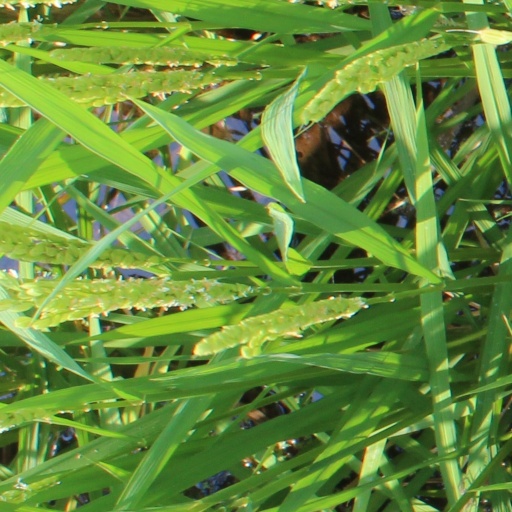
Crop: rice